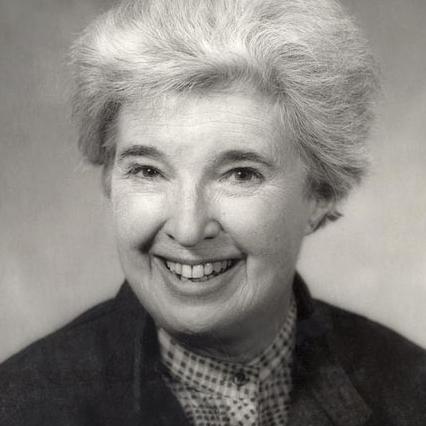
Age: 63